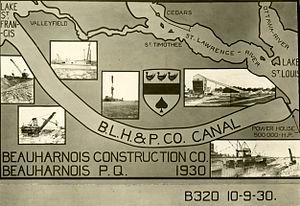
Schema de la première phase de la centrale hydroélectrique de Beauharnois.
Le scandale de la Beauharnois est un scandale politico-financier canadien impliquant la Beauharnois Light, Heat and Power Co., L'entreprise a fait don de 700 000 dollars au Parti libéral du Québec et au Parti libéral du Canada afin d'obtenir le droit de dériver les eaux du fleuve Saint-Laurent pour y construire la centrale de Beauharnois, en Montérégie. L'affaire, qui a fait grand bruit, a contribué à la défaite du gouvernement libéral de William Lyon Mackenzie King, qui est remplacé par le conservateur Richard Bedford Bennett à l'élection fédérale de 1930. Le nouveau gouvernement conservateur fit instituer deux commissions d'enquête, à la Chambre des communes et au Sénat canadien.